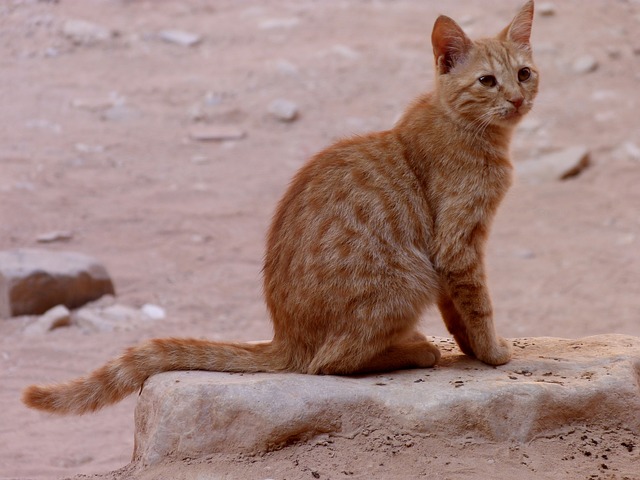
Label: cat